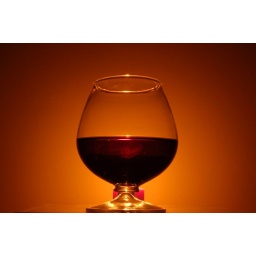
A glass of red wine illuminated by a candle